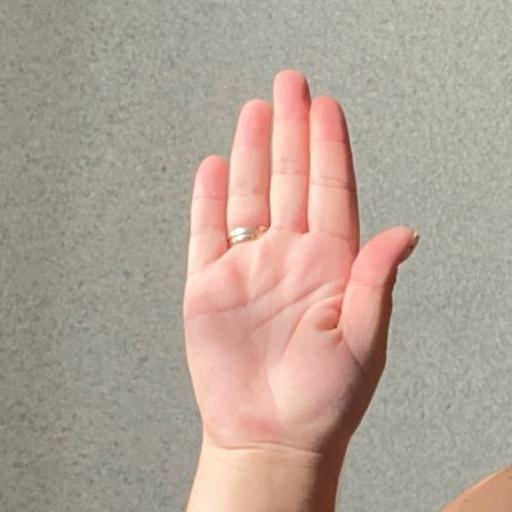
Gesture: stop